Esther Johnson

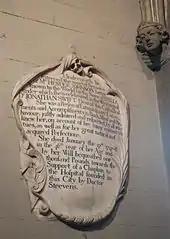
Rococo cartouche dedicated to her in the south aisle of St. Patrick's Cathedral

Stella's friendship with Swift became fraught after 1707 when he met Esther Vanhomrigh, daughter of the Dutch-born Lord Mayor of Dublin. Swift became deeply attached to her and invented for her the name "Vanessa". She in turn became infatuated with him and after his return to Ireland followed him there. The uneasy relationship between the three of them continued until 1723 when Vanessa (who was by now seriously ill from tuberculosis) apparently asked Swift not to see Stella again. This led to a violent quarrel between them, and Vanessa before her death in June 1723 destroyed the will she had made in Swift's favour, leaving her property to two men, George Berkeley and Robert Marshall, who though eminent in their respective callings were almost strangers to her.